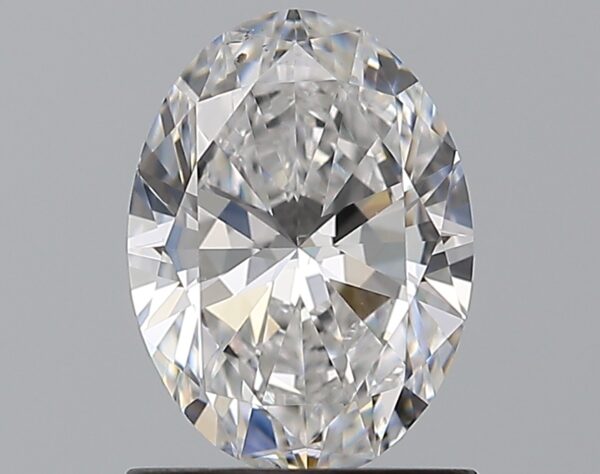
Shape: oval
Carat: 1.01
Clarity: SI1
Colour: D
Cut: EX
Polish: EX
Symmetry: EX
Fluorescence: M
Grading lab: GIA
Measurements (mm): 7.93 x 5.81 x 3.45